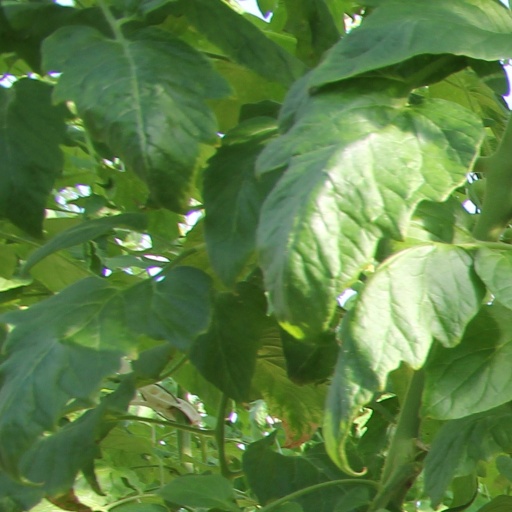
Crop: tomato